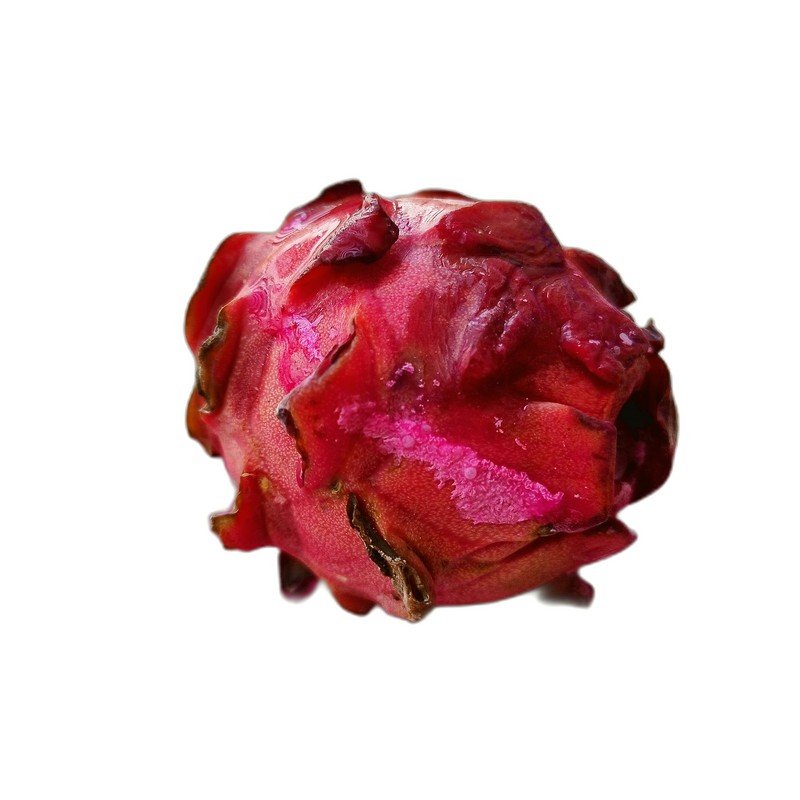
Label: Defect Dragon Fruit